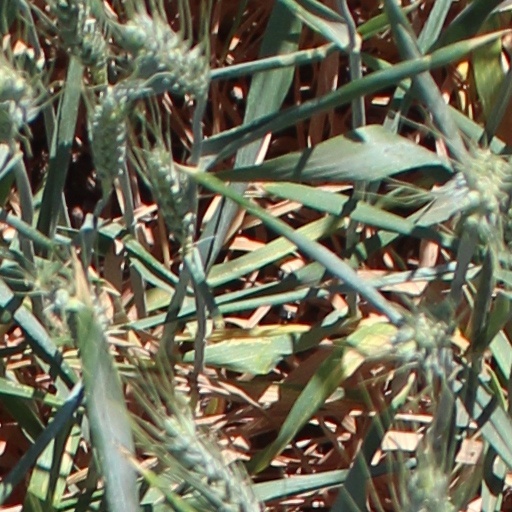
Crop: wheat